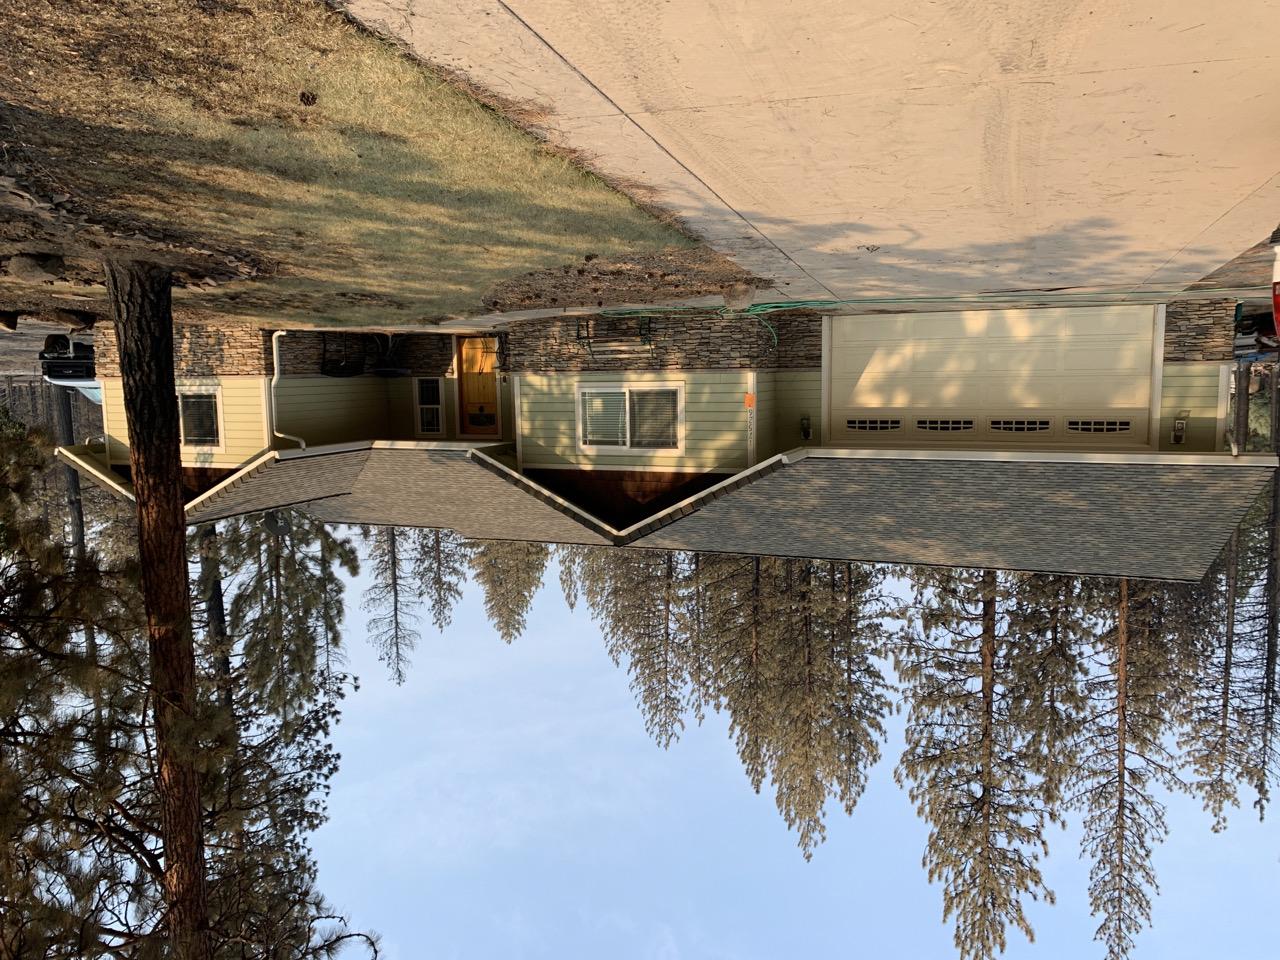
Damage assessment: minor